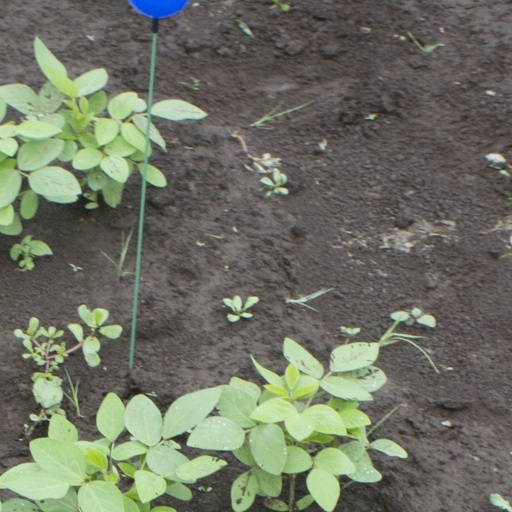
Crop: soybean